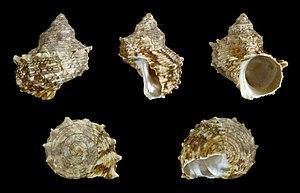
Le genre Turbo regroupe des espèces de gastéropodes prosobranches de la famille des Turbinidae, parfois appelés « turbans » en français.